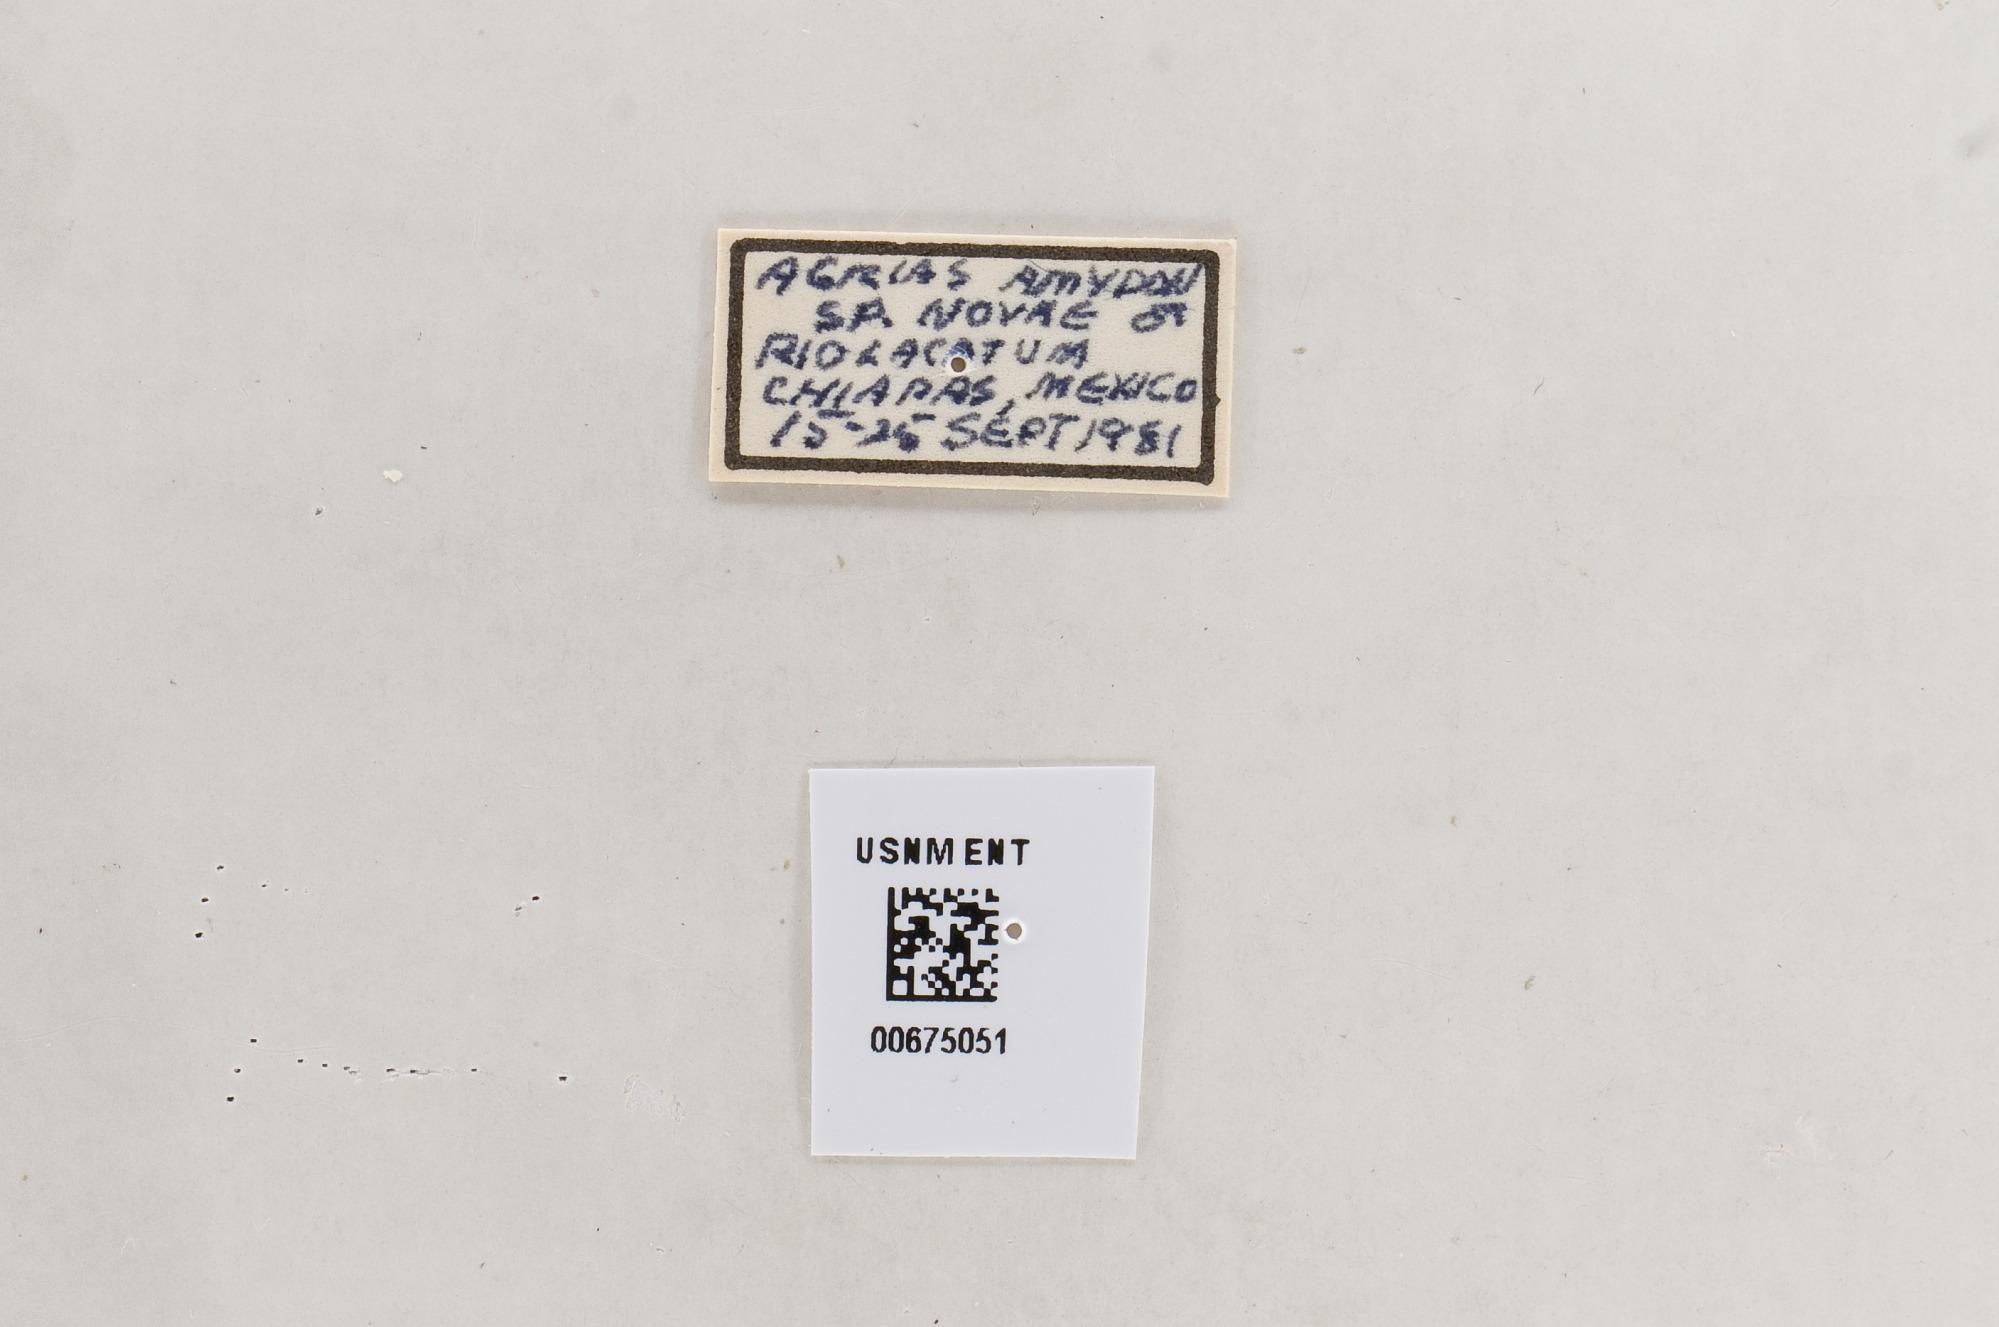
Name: Agrias amydon
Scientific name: Agrias amydon Hewitson, 1854
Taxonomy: Animalia, Arthropoda, Insecta, Lepidoptera, Nymphalidae, Charaxinae